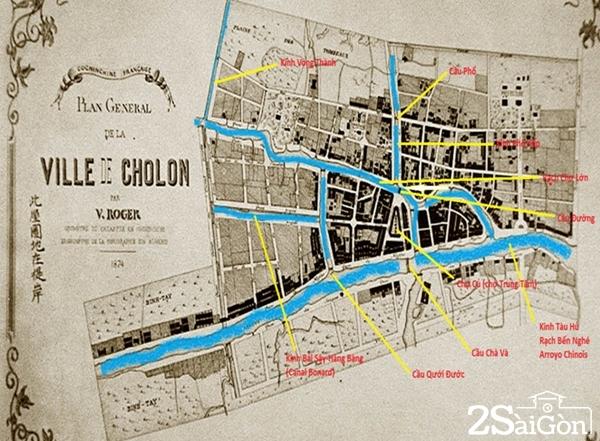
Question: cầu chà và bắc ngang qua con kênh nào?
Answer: cầu chà và bắc ngang qua kênh tàu hủ